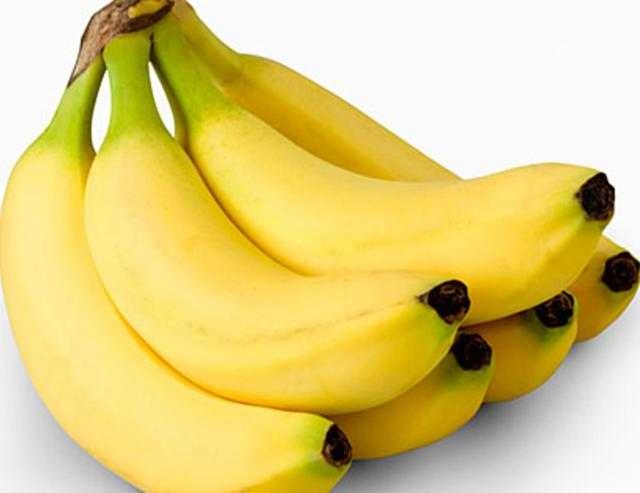
Label: Banana